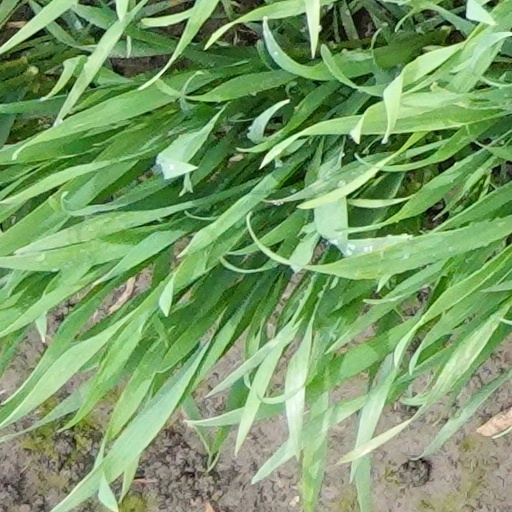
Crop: wheat